Bacqueville de la Potherie

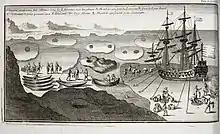
"Histoire de l'Amérique septentrionale"

Bacqueville de la Potherie, also known as Claude-Charles Le Roy, was a French chronicler of New France.